John Neilson Lake

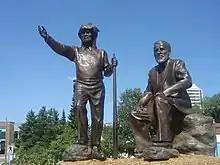
Statue of Chief Whitecap (standing) and John Neilson Lake (seated) in River Landing, Saskatoon

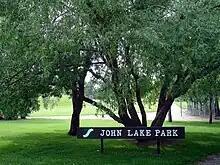
Park named after John Lake in Avalon, Saskatoon

John Neilson Lake (19 August 1834 in Ernestown, Ontario, Canada – 12 February 1925) was originally a preacher for the Methodist Church in Canada and eventually selected the site that became the city of Saskatoon, Saskatchewan, Canada. In 1881 Lake became the Commissioner of the "Temperance Colonization Society of Toronto" survey party that was formed to take advantage of a government land sale and established the colony. In 1882 Lake chose the site for the settlement that would eventually become the city of Saskatoon. He is sometimes referred to as the "father of Saskatoon".